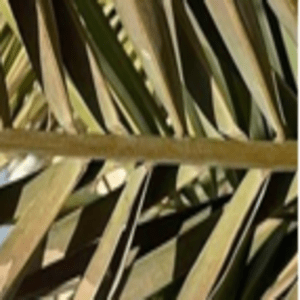
Label: Manganese Deficiency